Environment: real
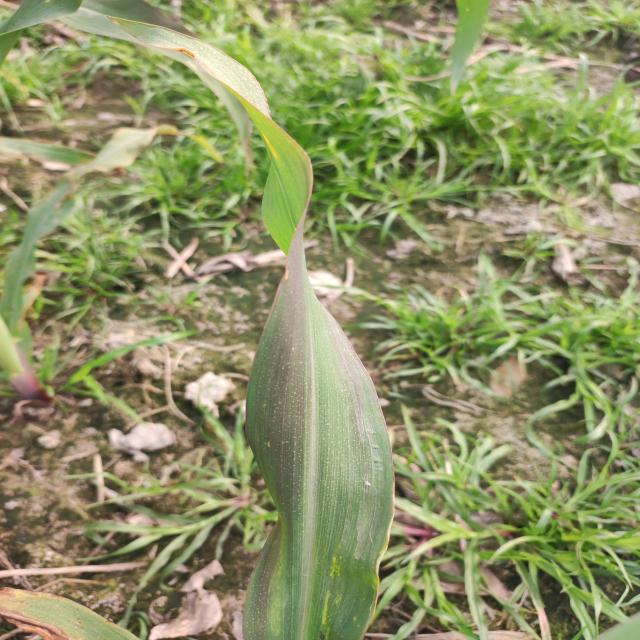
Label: phosphorus_deficiency